Bignac

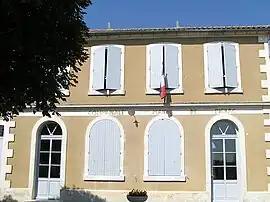
Town hall

Bignac is a former commune in the Charente department in southwestern France. On 1 January 2016, it was merged into the new commune Genac-Bignac.